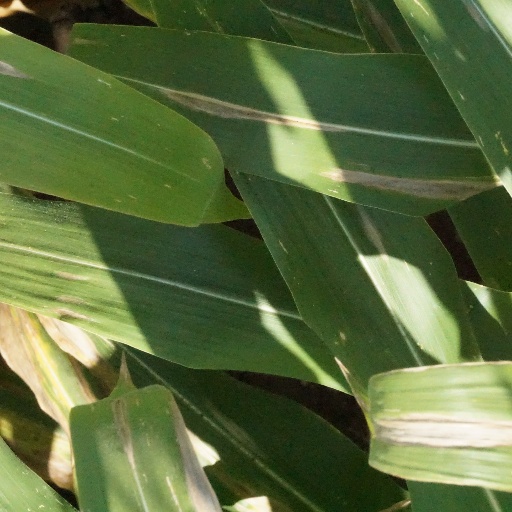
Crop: maize; corn